De Havilland Canada Dash 8

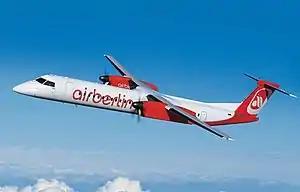
Air Berlin Q400

The De Havilland Canada DHC-8, commonly known as the Dash 8, is a series of turboprop-powered regional airliners, introduced by de Havilland Canada (DHC) in 1984. DHC was bought by Boeing in 1986, then by Bombardier in 1992, then by Longview Aviation Capital in 2019; Longview revived the De Havilland Canada brand. Powered by two Pratt & Whitney Canada PW150s, it was developed from the Dash 7 with improved cruise performance and lower operational costs, but without STOL performance. The Dash 8 was offered in four sizes: the initial Series 100 (1984–2005), the more powerful Series 200 (1995–2009) with 37–40 seats, the Series 300 (1989–2009) with 50–56 seats, and Series 400 (1999–2022) with 68–90 seats. The QSeries (Q for quiet) are post-1997 variants fitted with active noise control systems.